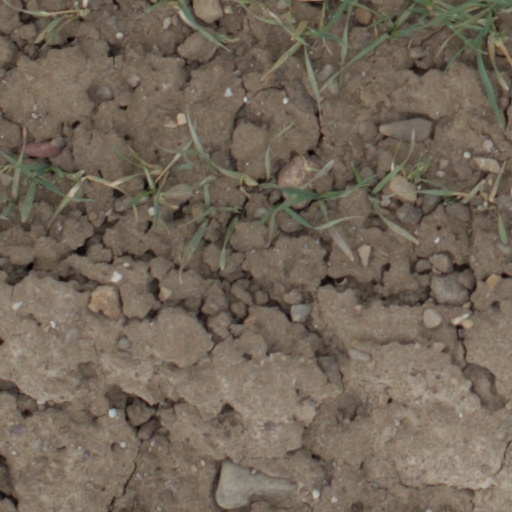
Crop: wheat